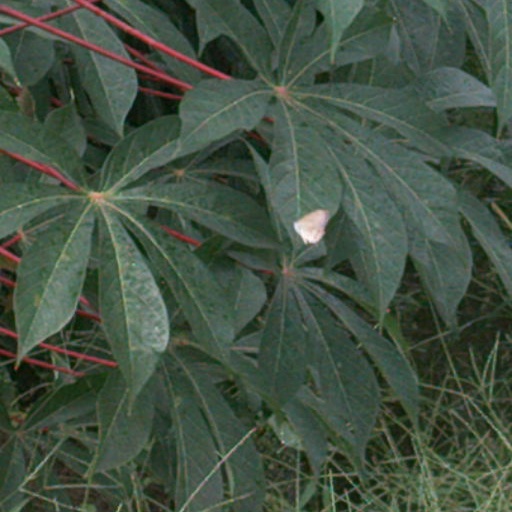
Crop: cassava